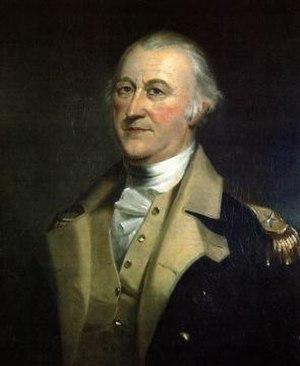
Artemas Ward (1727-1800)
Artemas Ward est un major général américain de la guerre d'indépendance des États-Unis. Il représenta le Massachusetts au Congrès des États-Unis de 1791 à 1795.